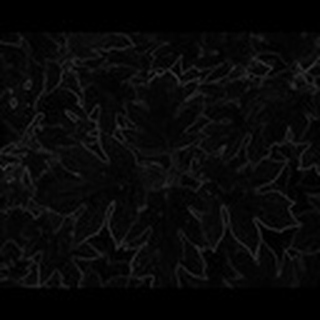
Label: healthy_cotton